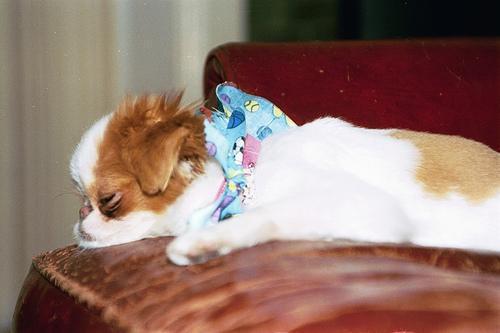
japanese chin